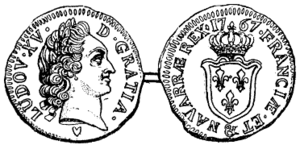
Sou est le nom porté dans le langage courant par différentes monnaies, de compte ou de règlement, de l'Antiquité à nos jours. Le nom trouve son origine dans la corruption du mot latin solidus. La longévité de son utilisation l'a ancré dans de nombreuses expressions courantes de la langue française.